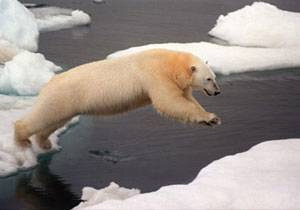
question: ここはどこですか
answer: 海

question: 何がいますか
answer: シロクマ

question: シロクマは何匹いますか
answer: １匹

question: 何をしていますか
answer: 海に飛び込もうとジャンプしている

question: どんな海ですか
answer: たくさんの氷の塊が浮かんでいる

question: 季節はいつだと思いますか
answer: 冬

question: 天気はどうですか
answer: 曇り

question: なぜ曇りだと思いますか
answer: 辺りが暗いから